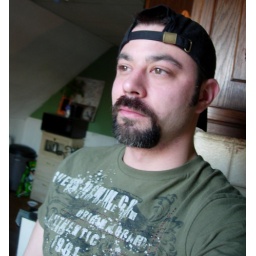
standing by the kitchen door soaking in light and listening to traffic. i love these afternoons.